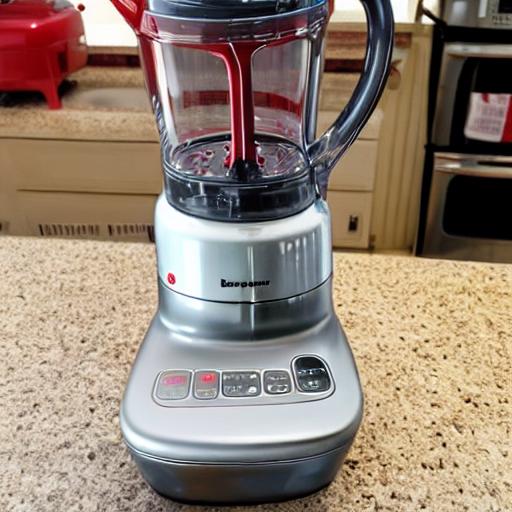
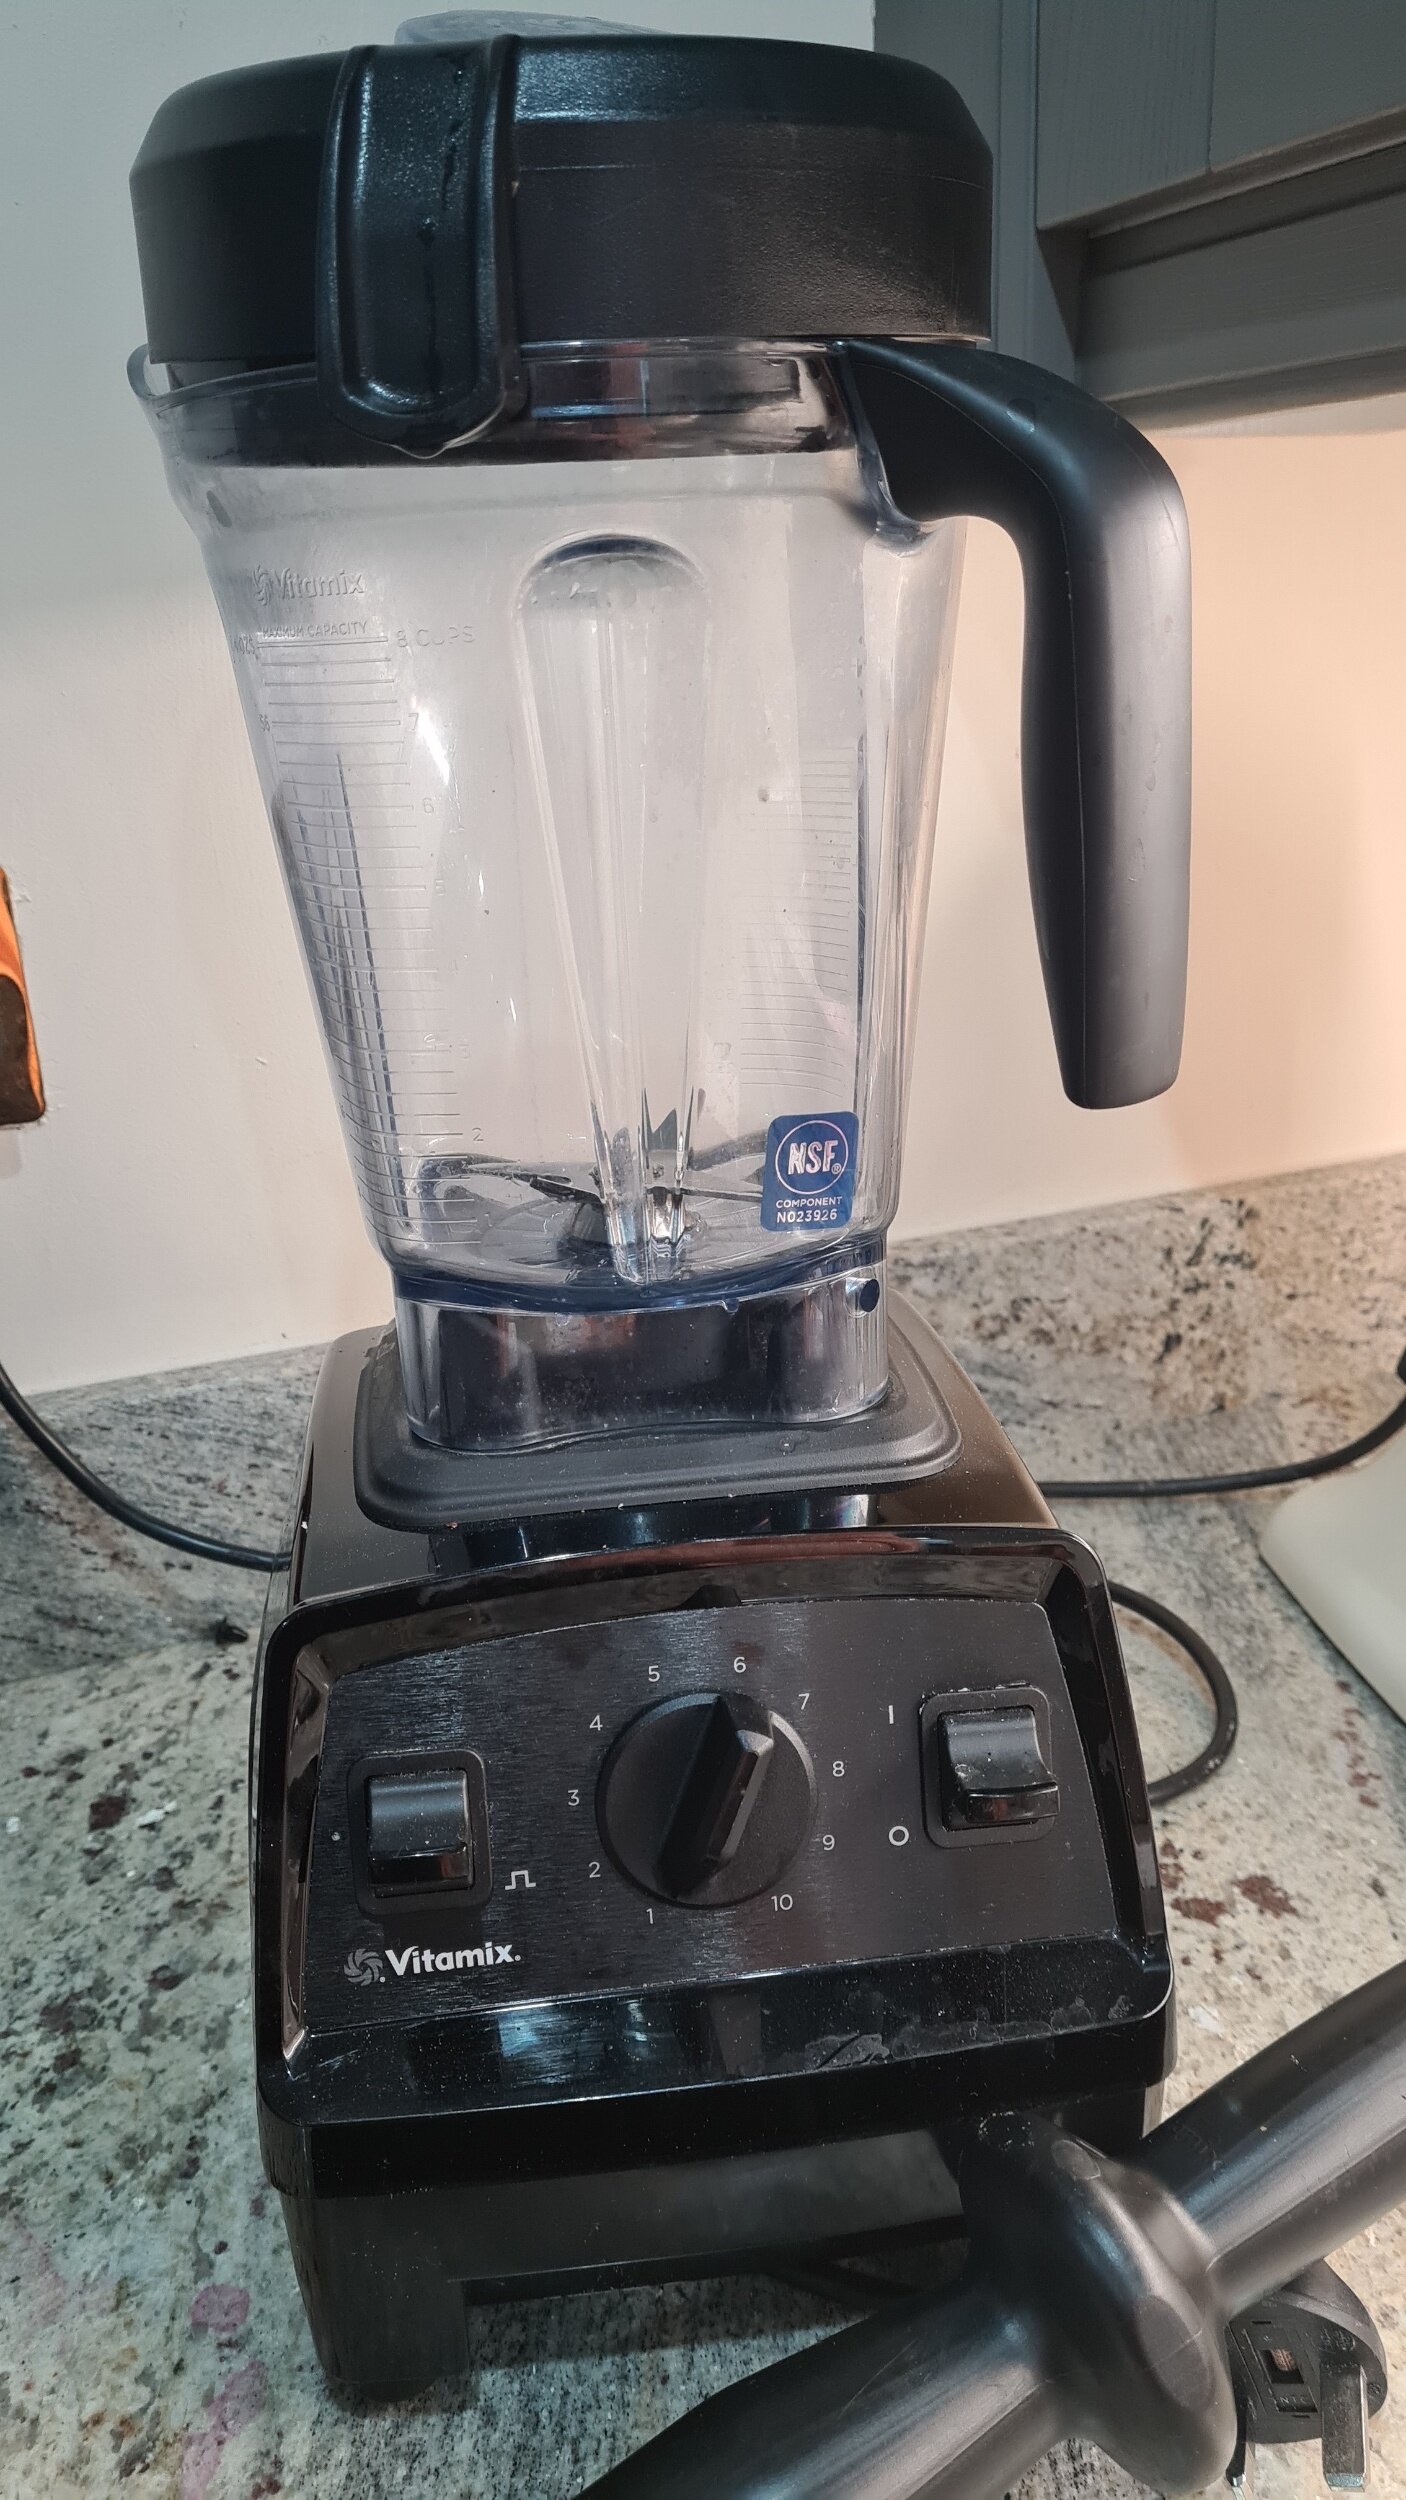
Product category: items_blender
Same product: no